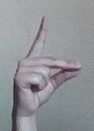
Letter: ta